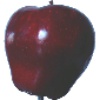
Label: Apple Red Delicious 1